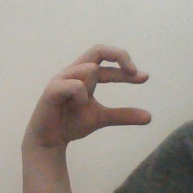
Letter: thal